Roadside Romeo

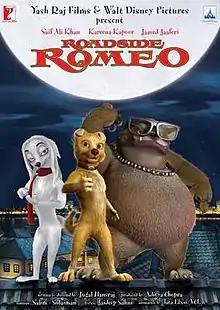
Theatrical release poster

Roadside Romeo is a 2008 Indian animation musical romantic comedy film written and directed by Jugal Hansraj in his directorial debut, and produced by Aditya Chopra and Yash Chopra under the Yash Raj Films banner. The film features the voice talents of Saif Ali Khan and Kareena Kapoor, marking their first voice-over performances in an animated production. The narrative follows Romeo, a pampered dog left to fend for himself on the streets of Mumbai, who falls in love with Laila, a glamorous canine performer, while facing opposition from the local dog mafia.